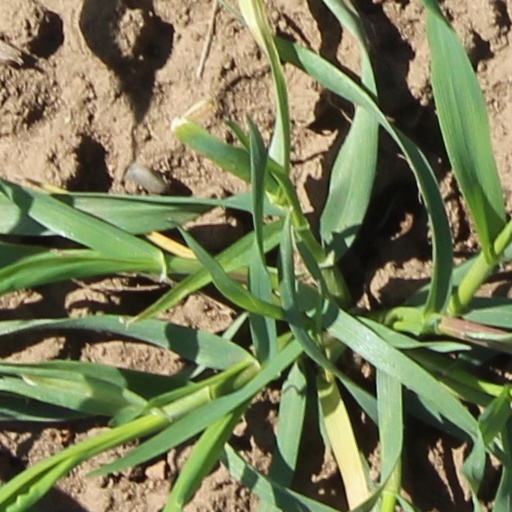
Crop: wheat